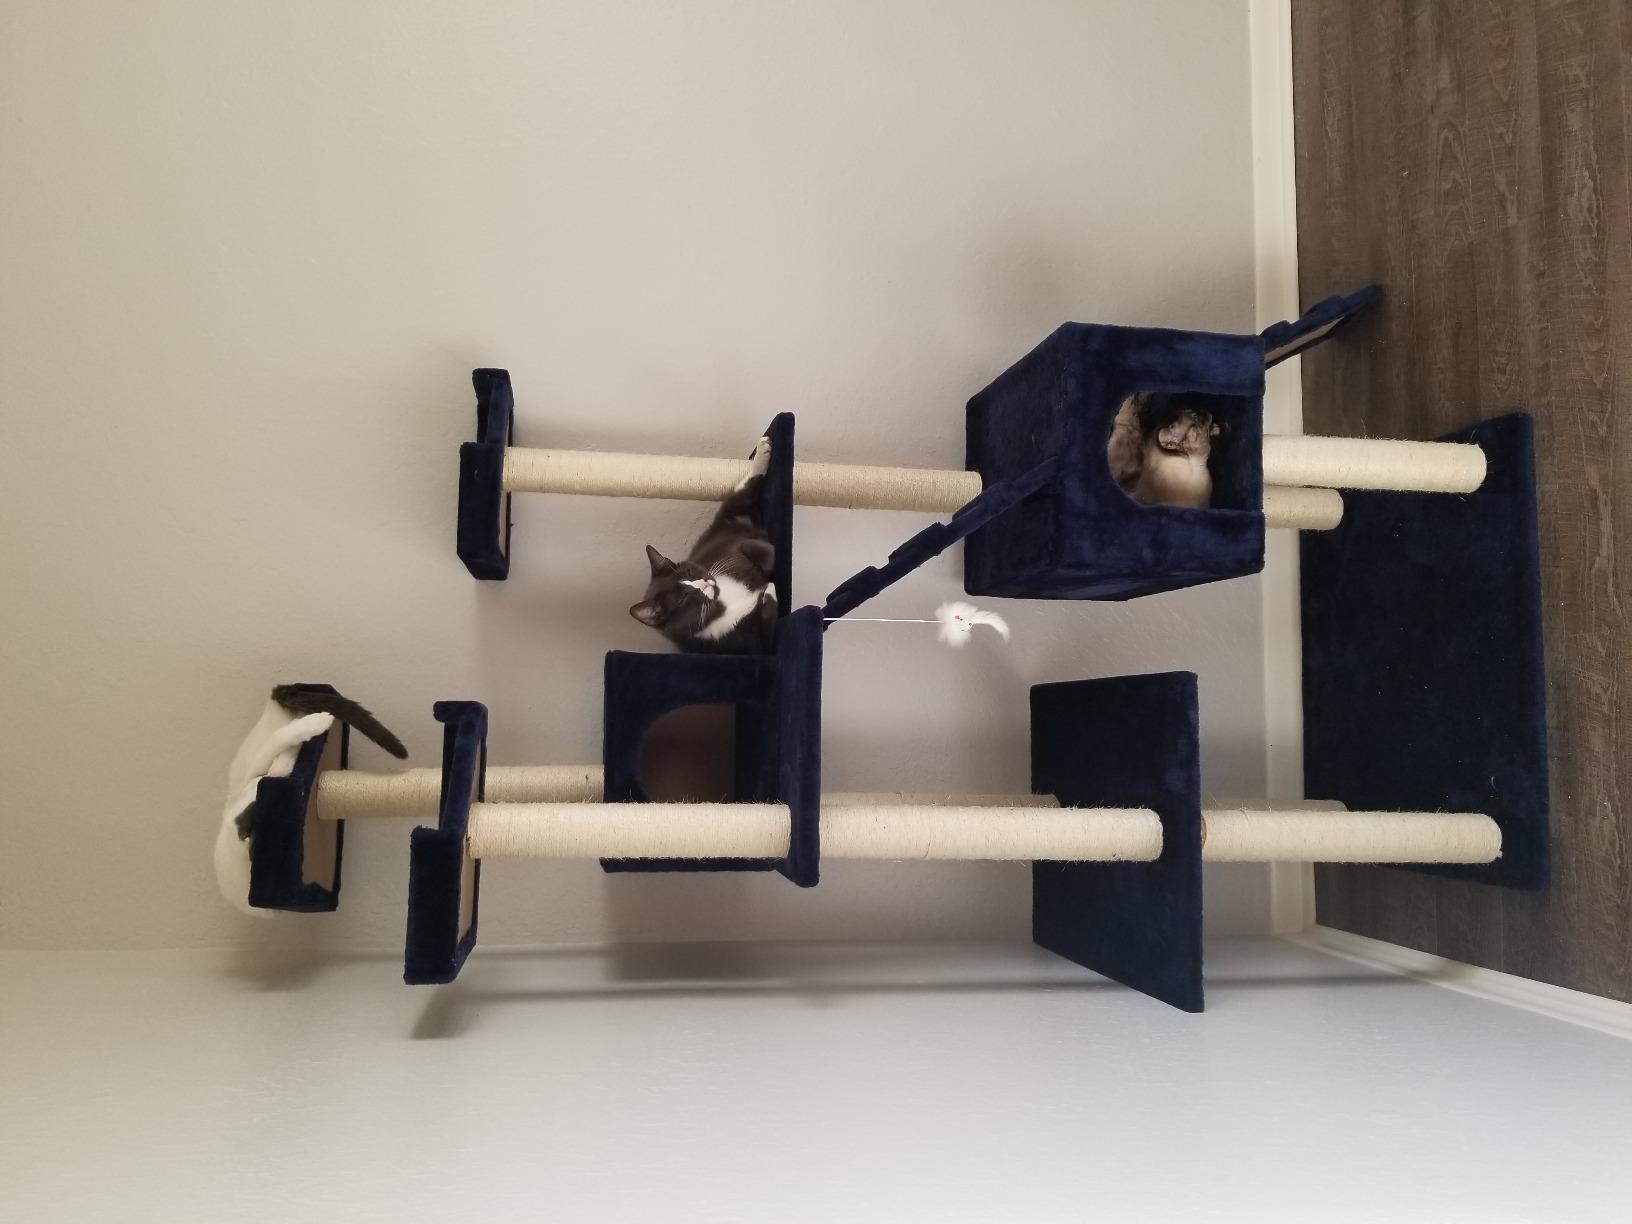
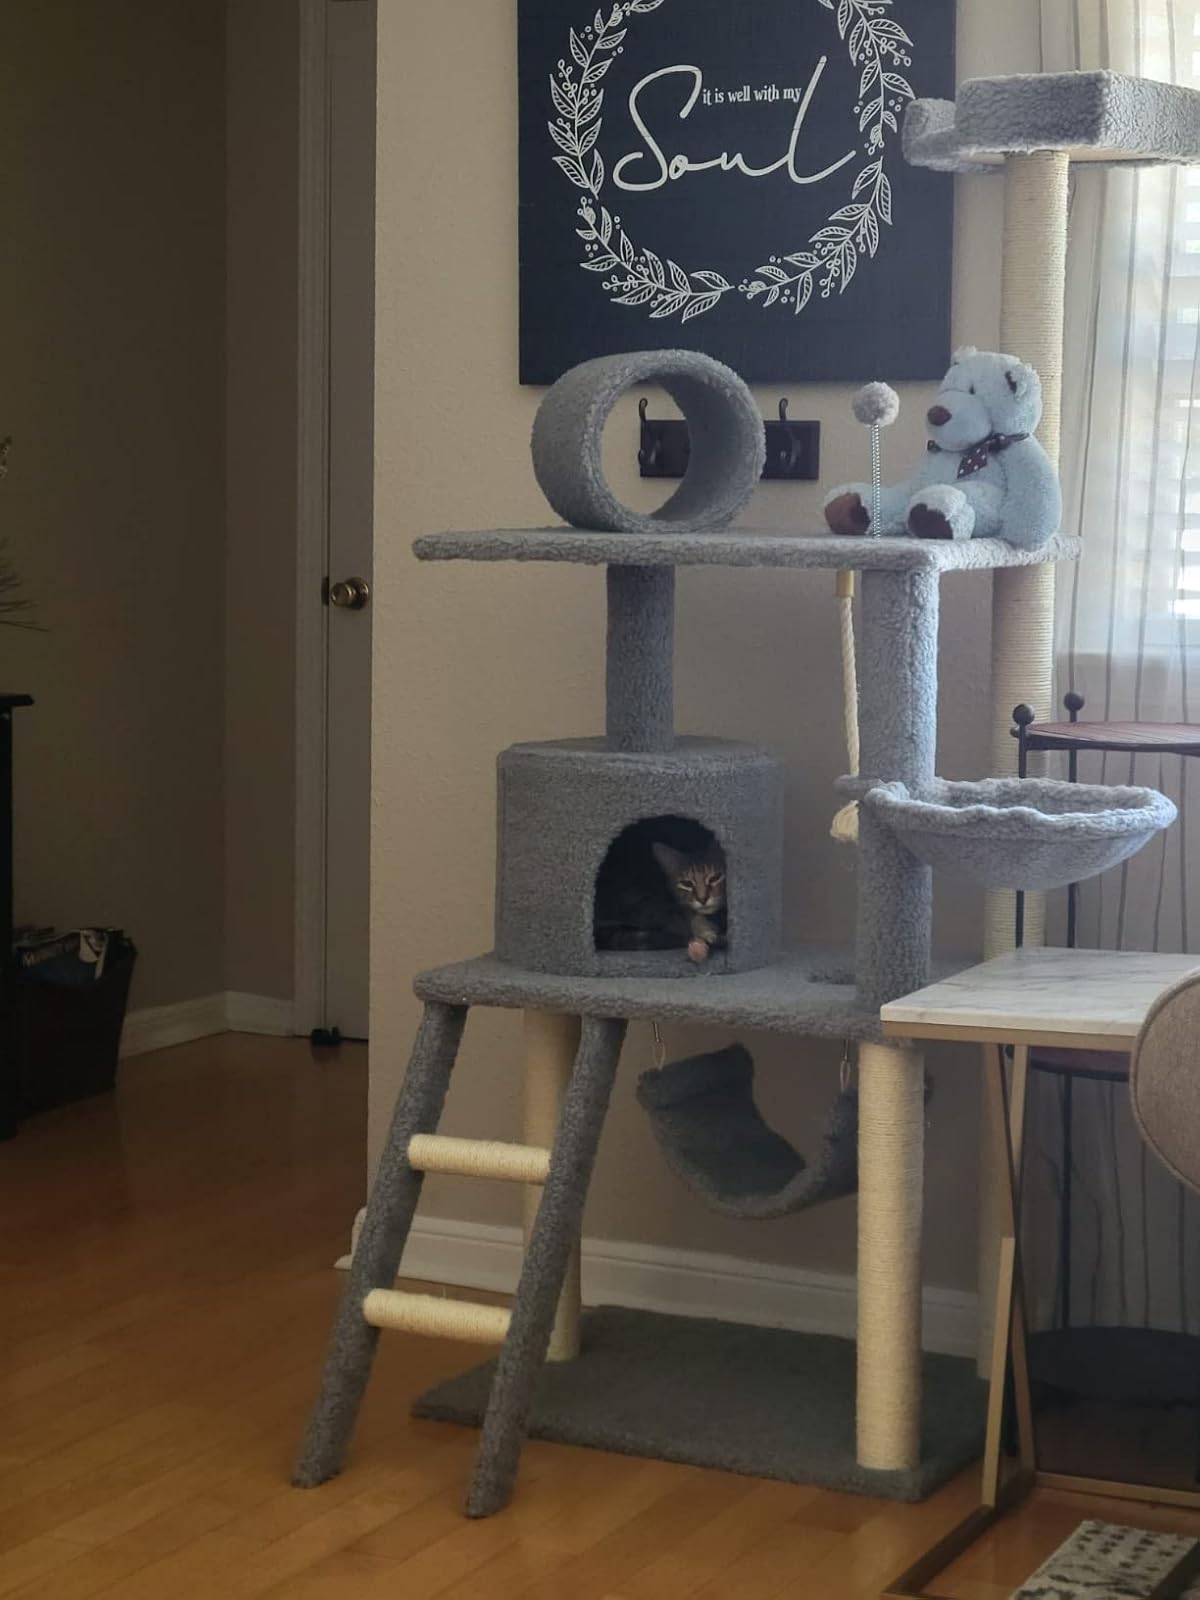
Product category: items_cat tree
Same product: no